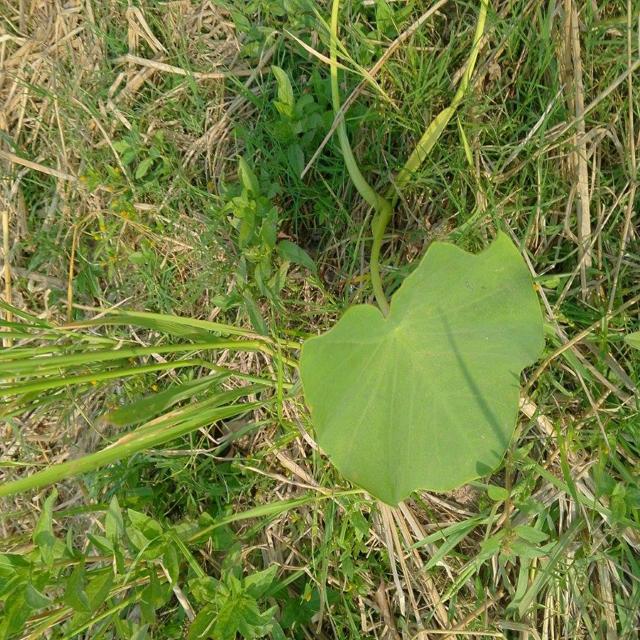
Label: Early_Blight